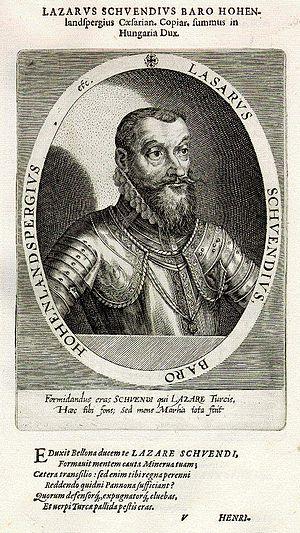
Lazare de Schwendi est un diplomate et général de Charles Quint et de Maximilien II. Son nom est célèbre dans la région de Colmar en Alsace.